Soukous

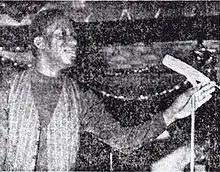

In the late 1960s and early 1970s, soukous became a predominant popular African dance style across Africa and into the continent's diaspora in Belgium, France, the UK, and the United States. During this period, a surge of Zairean musicians moved to Belgium and France, primarily driven by the hegemony of the Mobutu Sese Seko regime, which propagated propaganda songs as part of the "Authenticité" campaign to foster a sense of national identity and pride through ideological slogans of the one-party state, the Movement Populaire de la Révolution (MPR). This state ideological shift gradually infiltrated Zairean popular music, with popular musicians embracing the regime's ideology and documenting its achievements. Mobutu's encouragement of urban musicians paralleled Mao Zedong's approach in China, where music served the revolution. As a result, the globalization of Congolese urban music expanded, leading to a massive exodus of musicians to African and European countries, most notably Belgium and France. Many youths with limited employment options gravitated towards a music career, with Kinshasa's soukous scene becoming an attractive choice. However, some faced obstacles in establishing themselves in France. Against this backdrop, Tabu Ley Rochereau made history as the first African artist invited to perform at Paris's Olympia Hall in December 1970, where he attracted few connoisseurs and set a precedent for subsequent Zairean musicians. Abeti Masikini followed suit, becoming the second Zairean and the first female soukous artist to grace the Olympia stage alongside Mireille Mathieu and Hugues Aufray. This momentum continued with Masikini's performance at Carnegie Hall in New York on 11 March 1974, setting the stage for burgeoning singers, griots, and other lesser-known divas from Africa.